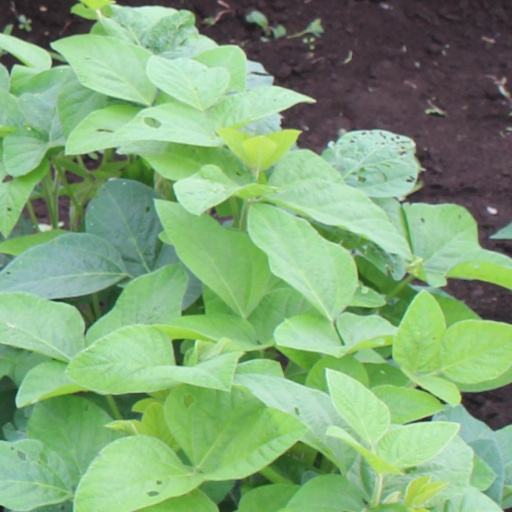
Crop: soybean